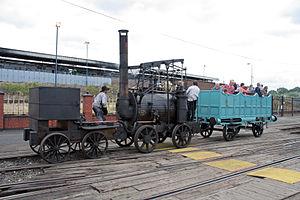
Puffing Billy a été la première locomotive à adhérence utilisée en service commercial. Elle a été mise au point par William Hedley en 1813 pour Christopher Blackett, propriétaire des houillères de Wylam près de Newcastle upon Tyne en Angleterre. Elle sera utilisée au moins jusqu'en 1862.